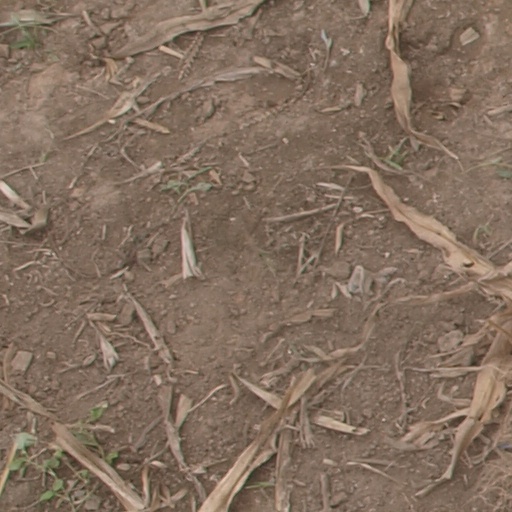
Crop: maize; corn